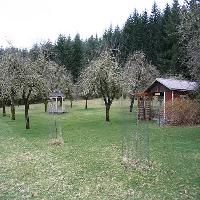
Weather: cloudy or overcast